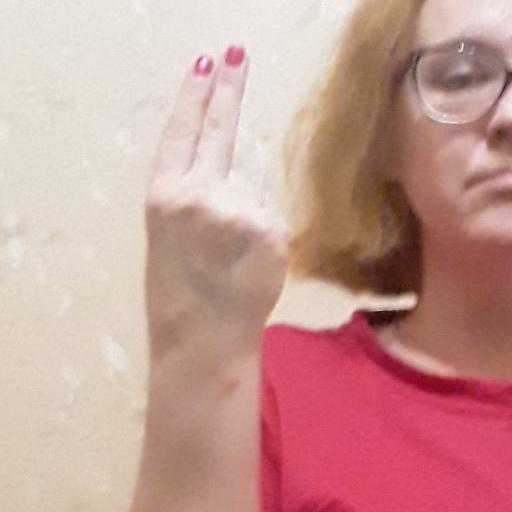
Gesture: two_up_inverted